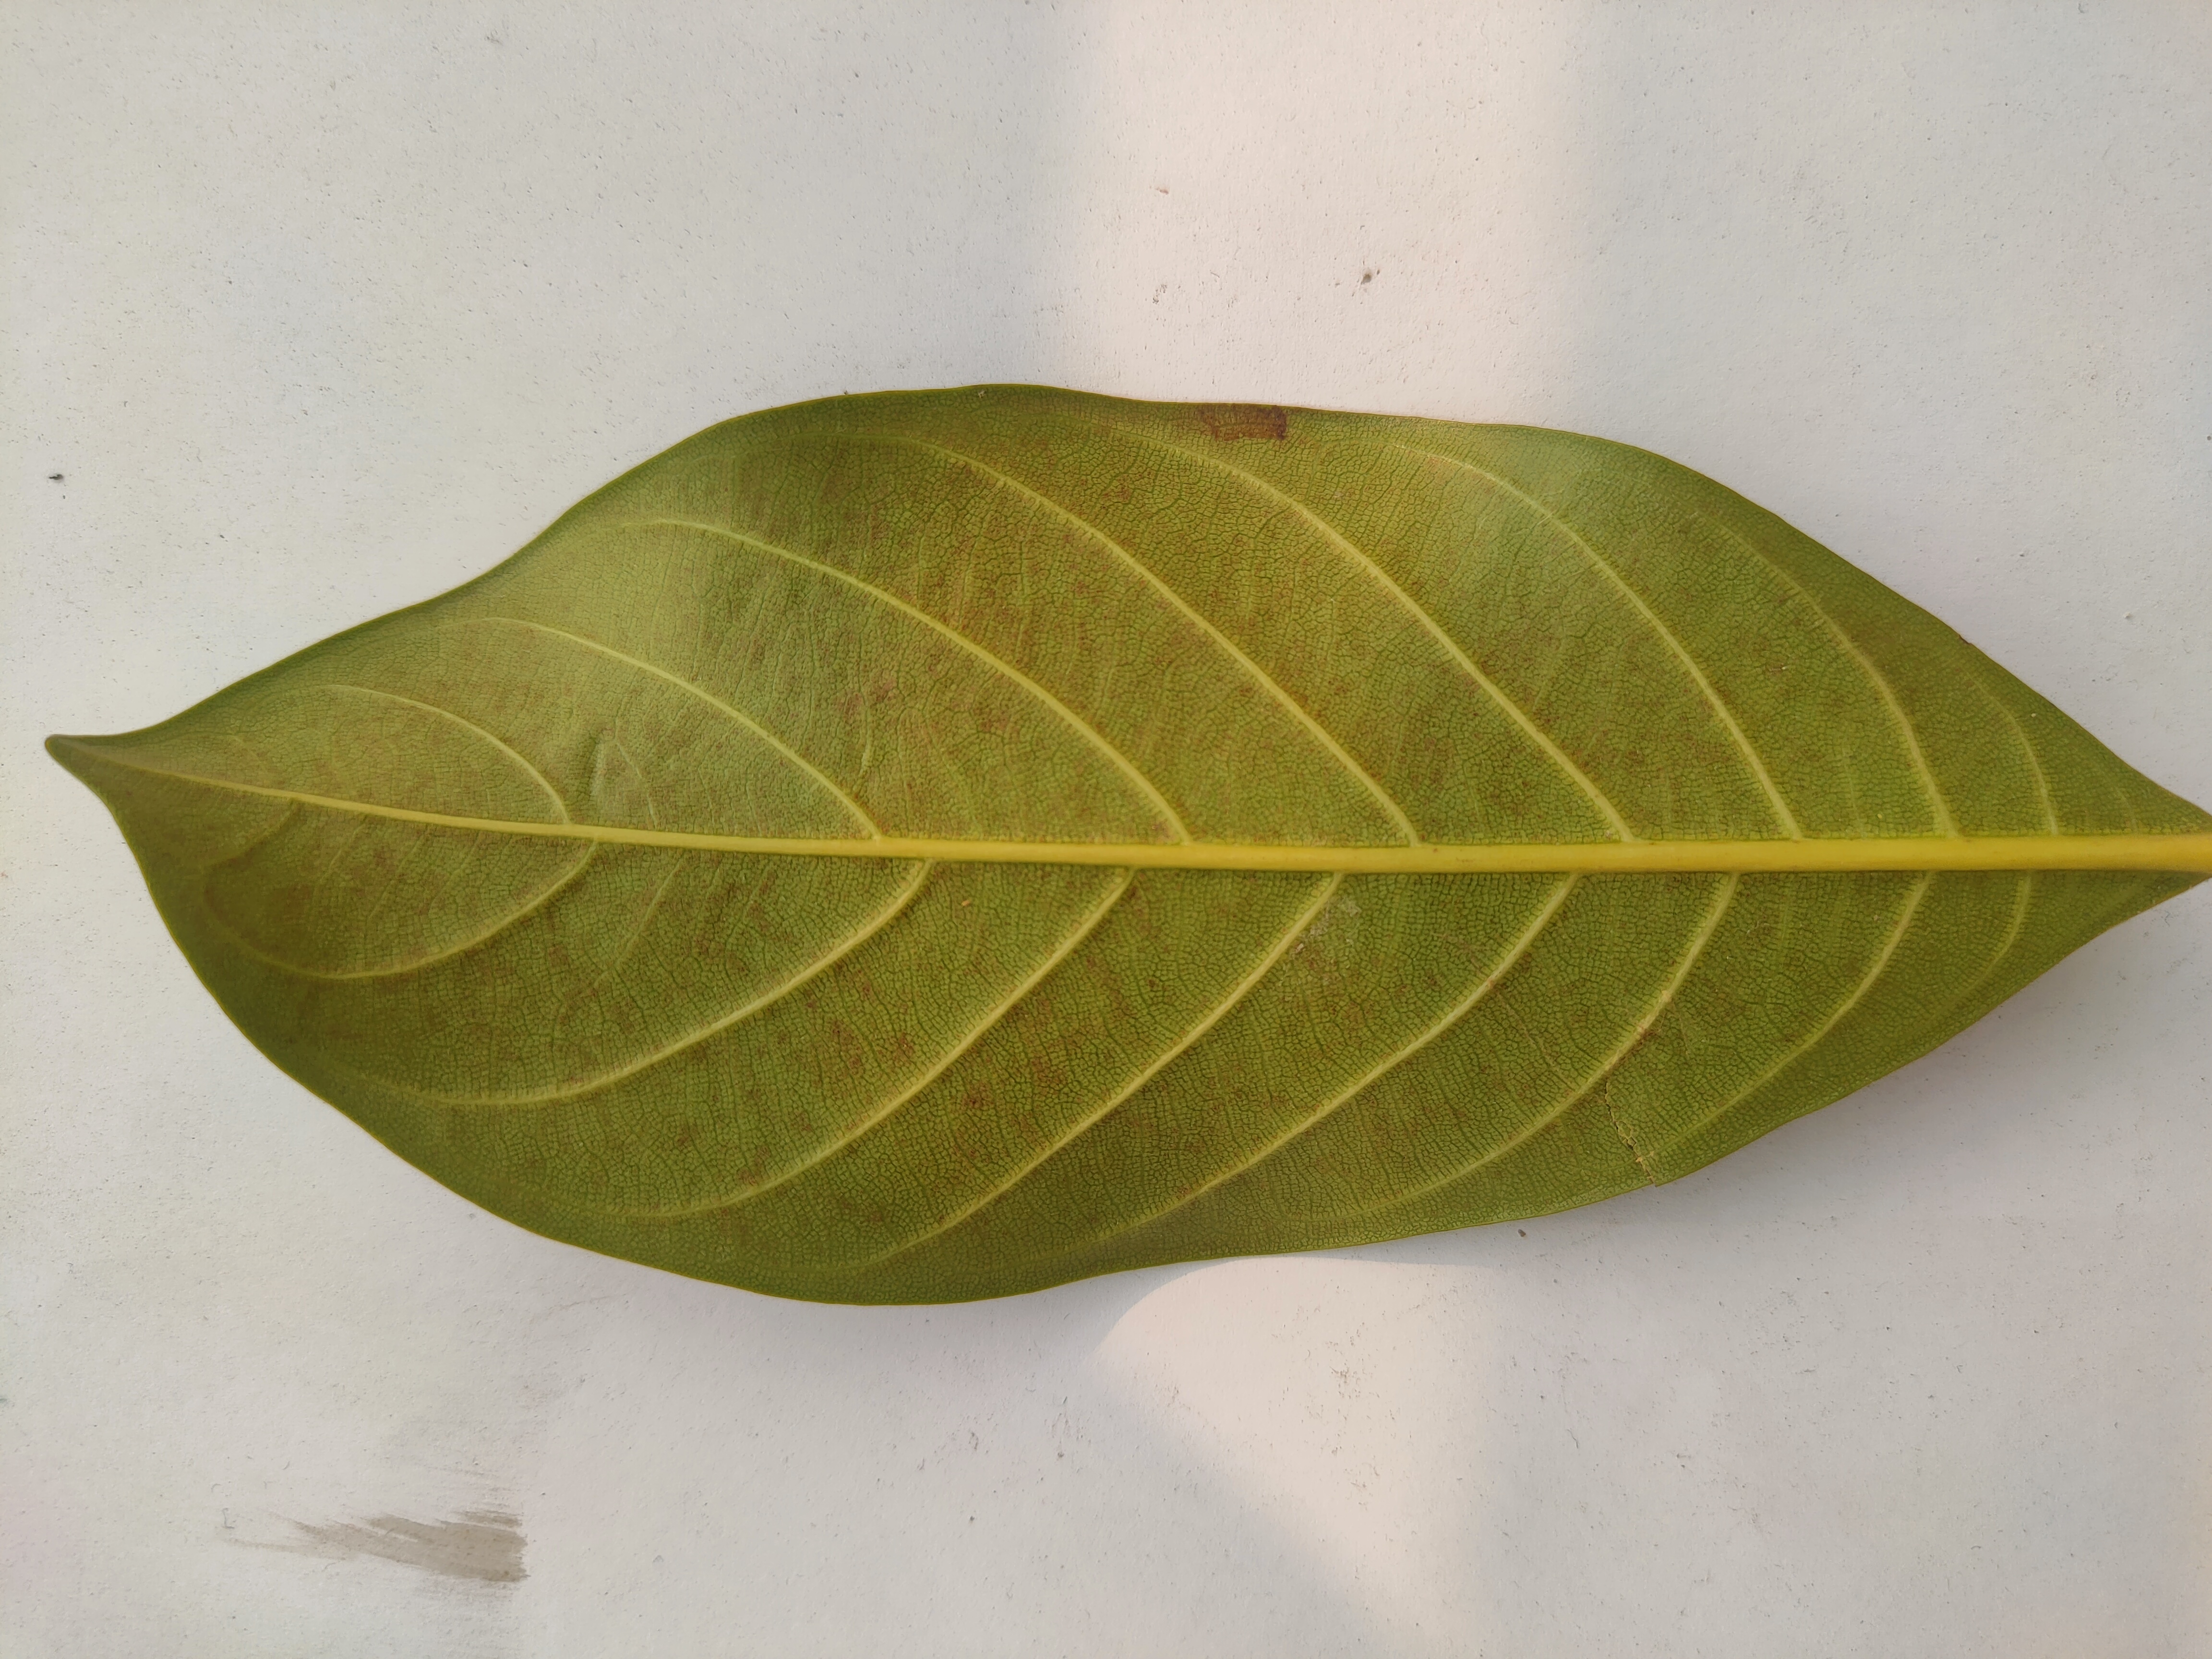
Leaf variety: Jackfruit